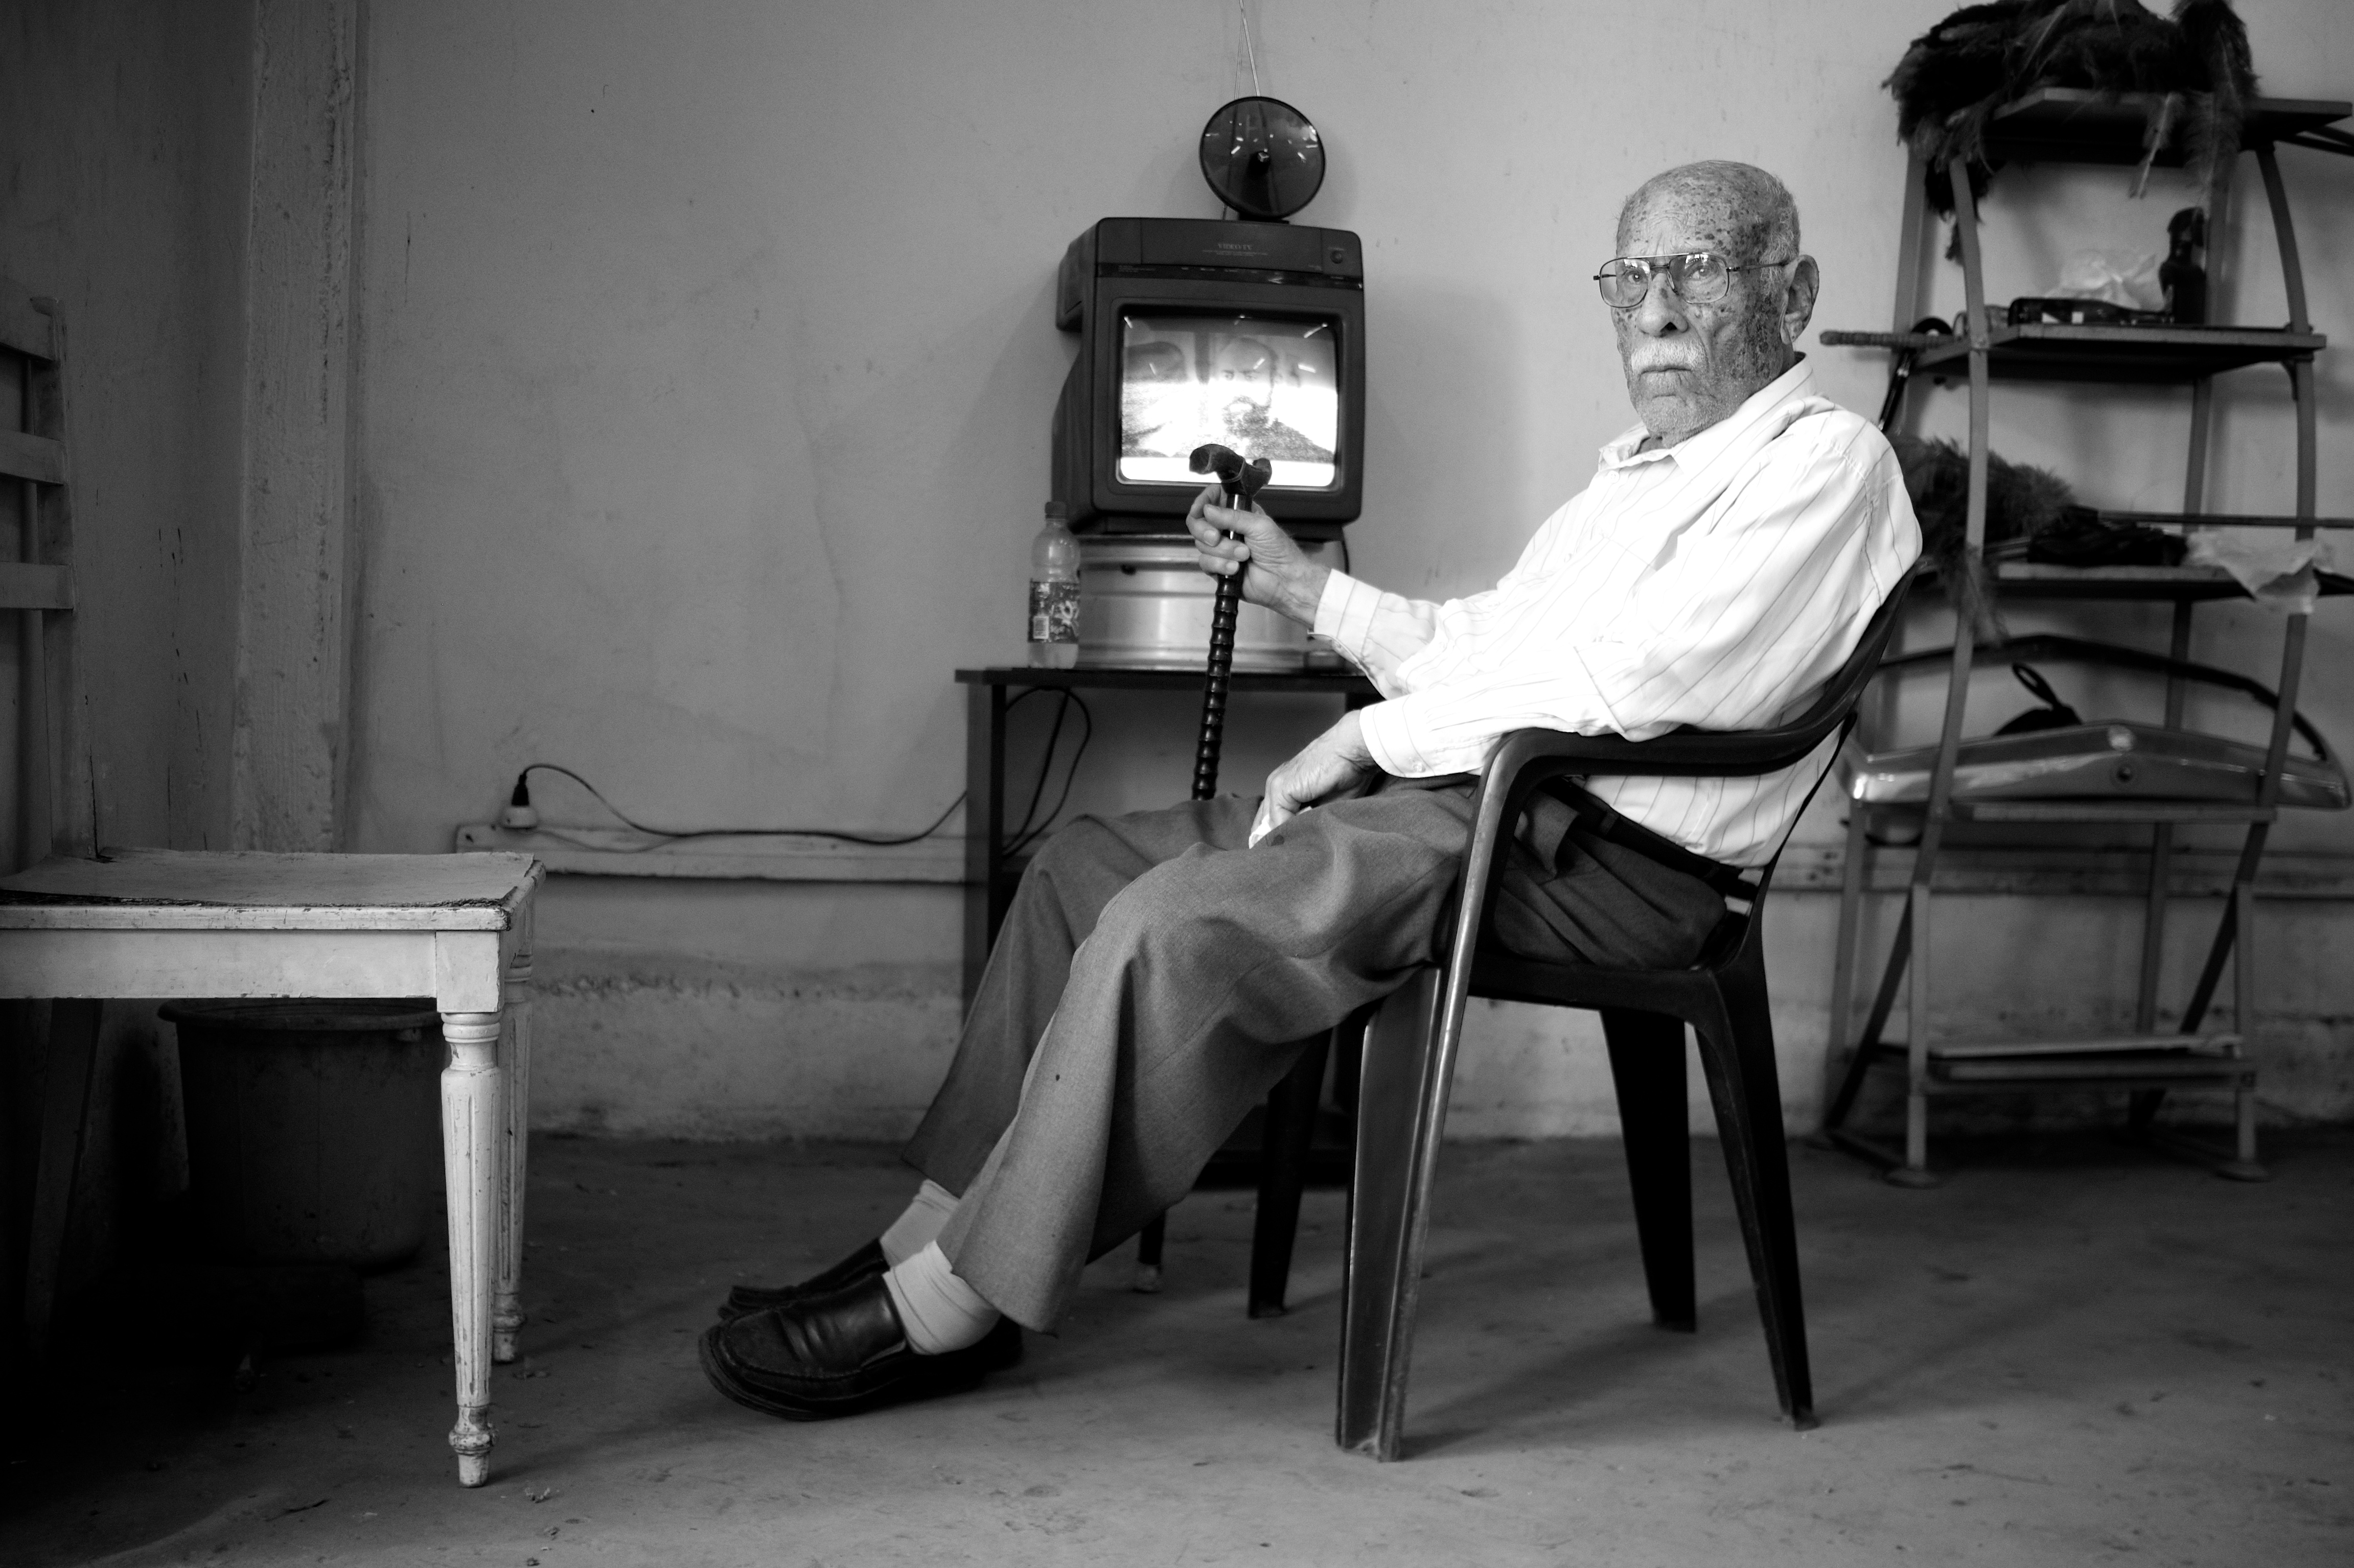
black and white, white, street, photography, ebook, sitting, training, black, monochrome, streetphotography, flickr, thomas, video, footwear, olympus, photograph, omd, fuji, leica, monochrom, leuthard, hcb, thomasleuthard, monochrome photography, film noir, human positions